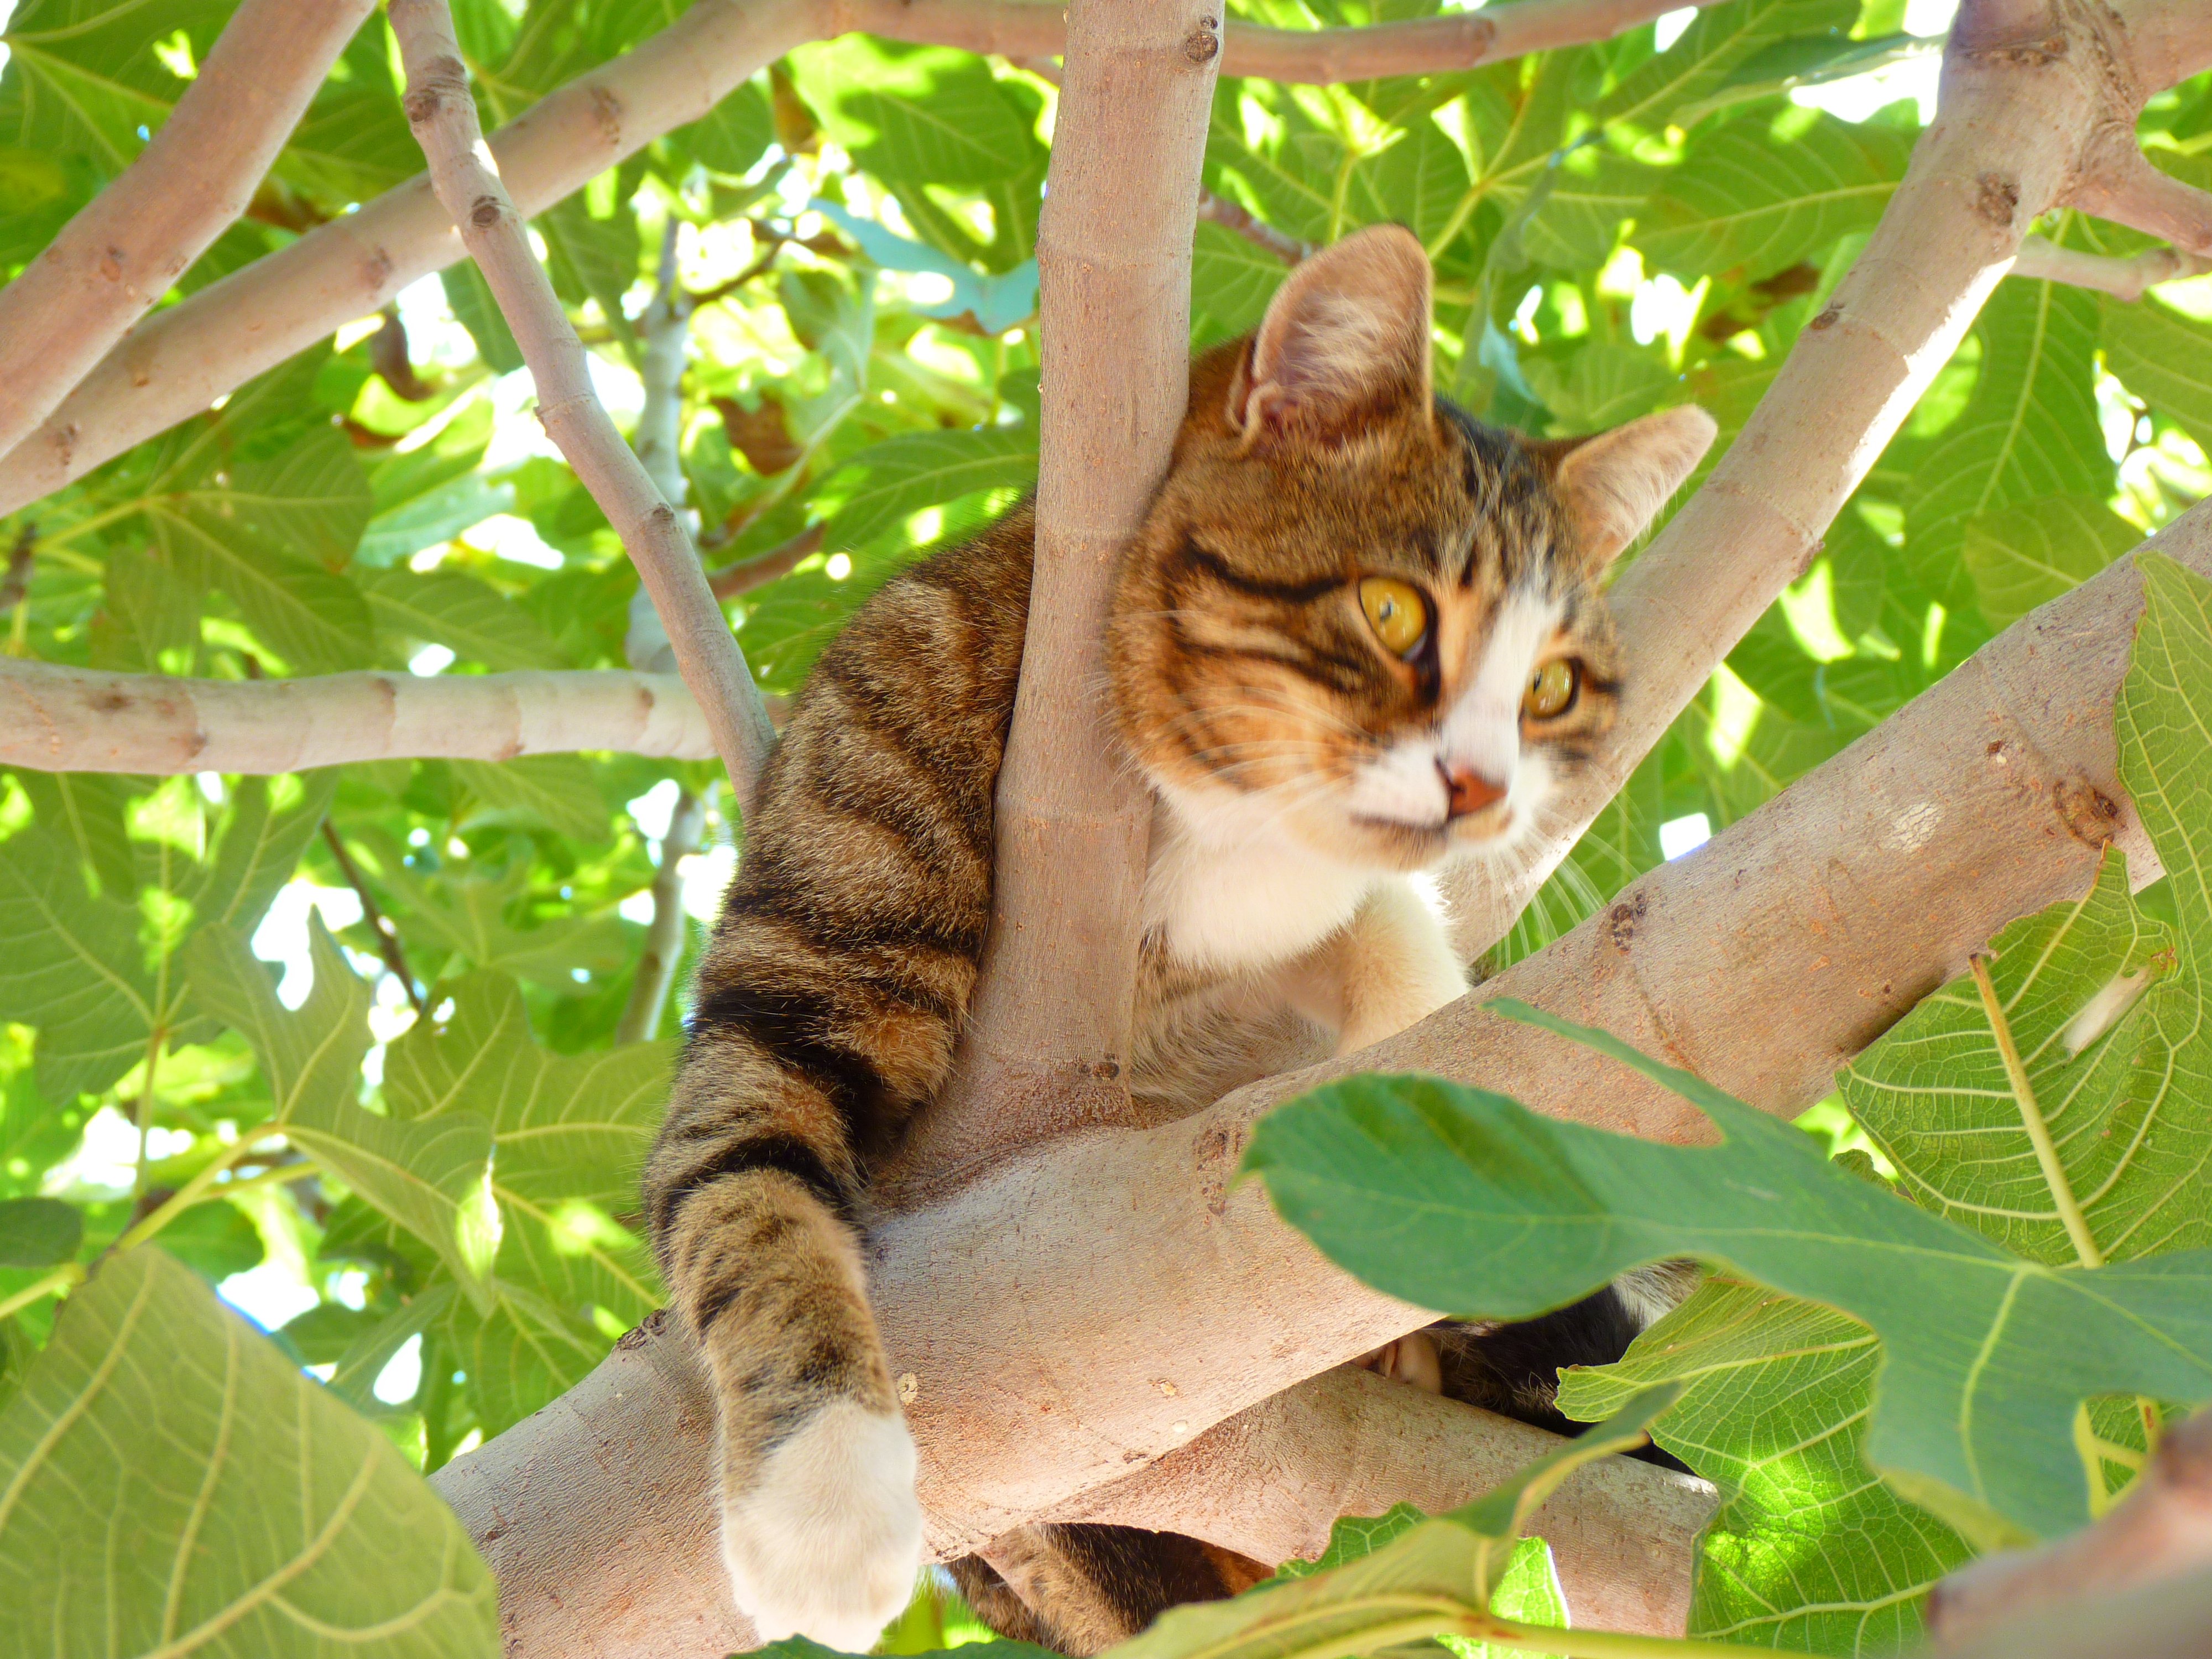
branch, flower, animal, jungle, cat, mammal, fauna, whiskers, vertebrate, creature, tabby cat, bengal, wild cat, small to medium sized cats, cat like mammal